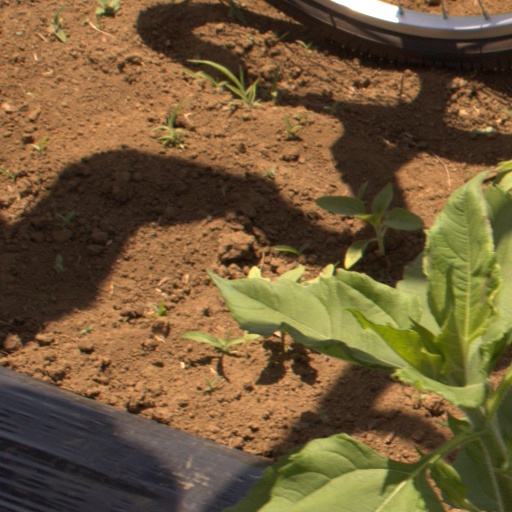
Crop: Jerusalem artichoke